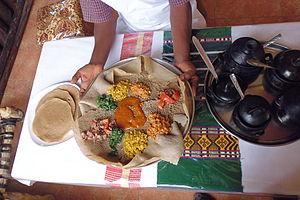
La cuisine éthiopienne se caractérise notamment par une grande variété de plats végétariens et de plats à base de viande, son utilisation de différents mélanges d'épices, et l'usage comme aliment de base sur la plus grande partie du territoire de l’injera, une galette avec laquelle on consomme d'autres aliments en utilisant sa main droite. La cuisine érythréenne et la cuisine du Nord de l'Éthiopie ont de nombreux traits communs.